2010 flash crash

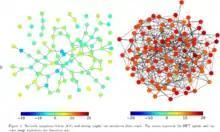
Network snapshots before (left) and during (right) the simulated flash crash. The last 400 transactions in the order-book are plotted by connecting the HFT agents who transact with each other. The node color indicates the inventory size of the HFT agent. When the market operates normally (left subplot), almost all of the HFT agents are in control of their inventory (greenish color). In crash period (right), most of the HFT agents gain large inventories (red) and the network is highly interconnected: over 85 percent of the transactions are HFT-HFT.

The Chief Economist of the Commodity Futures Trading Commission and several academic economists published a working paper containing a review and empirical analysis of trade data from the Flash Crash. The authors examined the characteristics and activities of buyers and sellers in the Flash Crash and determined that a large seller, a mutual fund firm, exhausted available fundamental buyers and then triggered a cascade of selling by intermediaries, particularly high-frequency trading firms. Like the SEC/CFTC report described earlier, the authors call this cascade of selling "hot potato trading", as high-frequency firms rapidly acquired and then liquidated positions among themselves at steadily declining prices.